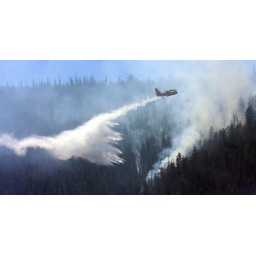
A tanker plane drops water on the Deep Draw fire in Elmo, Montana